Tornado outbreak of Leap Day 1952

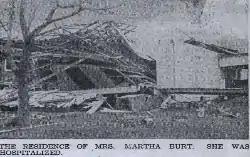
Tornado damage in Fort Payne, Alabama from an F3 tornado. Photo Courtesy of Maitland E. Davidson, Fort Payne Journal via Carlton and Lana Floyd, De Kalb County, Alabama, Genealogical Society

A localized, but destructive and deadly tornado outbreak impacted Tennessee, Alabama, and Georgia on Leap Day in 1952. Thanks in part to unseasonably strong jet stream winds and a strong cold front, eight tornadoes left trails of damage and casualties. The tornado to cause the most casualties was an F1 tornado in Belfast, Tennessee, which killed three people and injured 166. A violent F4 tornado moved through Fayetteville, Tennessee, destroying most of the town and killing two and injuring 150 others. On the north side of Fort Payne, Alabama, an F3 tornado caused major damage and injured 12 people. In all, the outbreak killed five, injured 336, and caused $3.1 million (1952 USD) in damage. Four more fatalities and 14 more injuries occurred from other non-tornadic events as well.